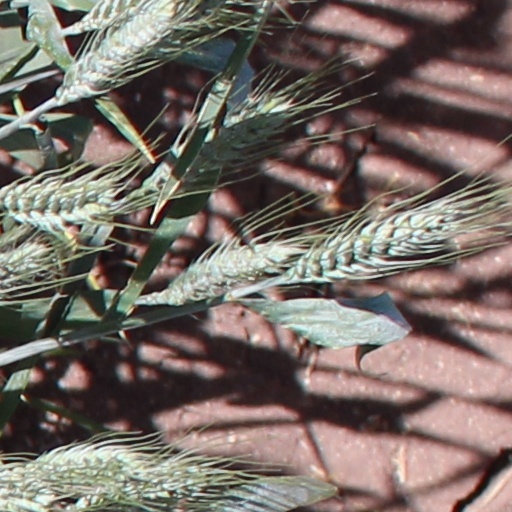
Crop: wheat